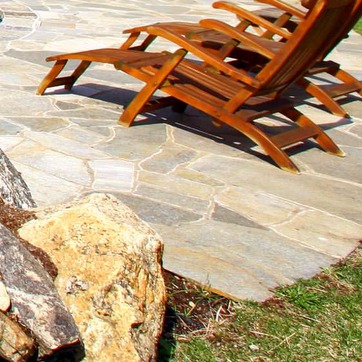
Material: stone